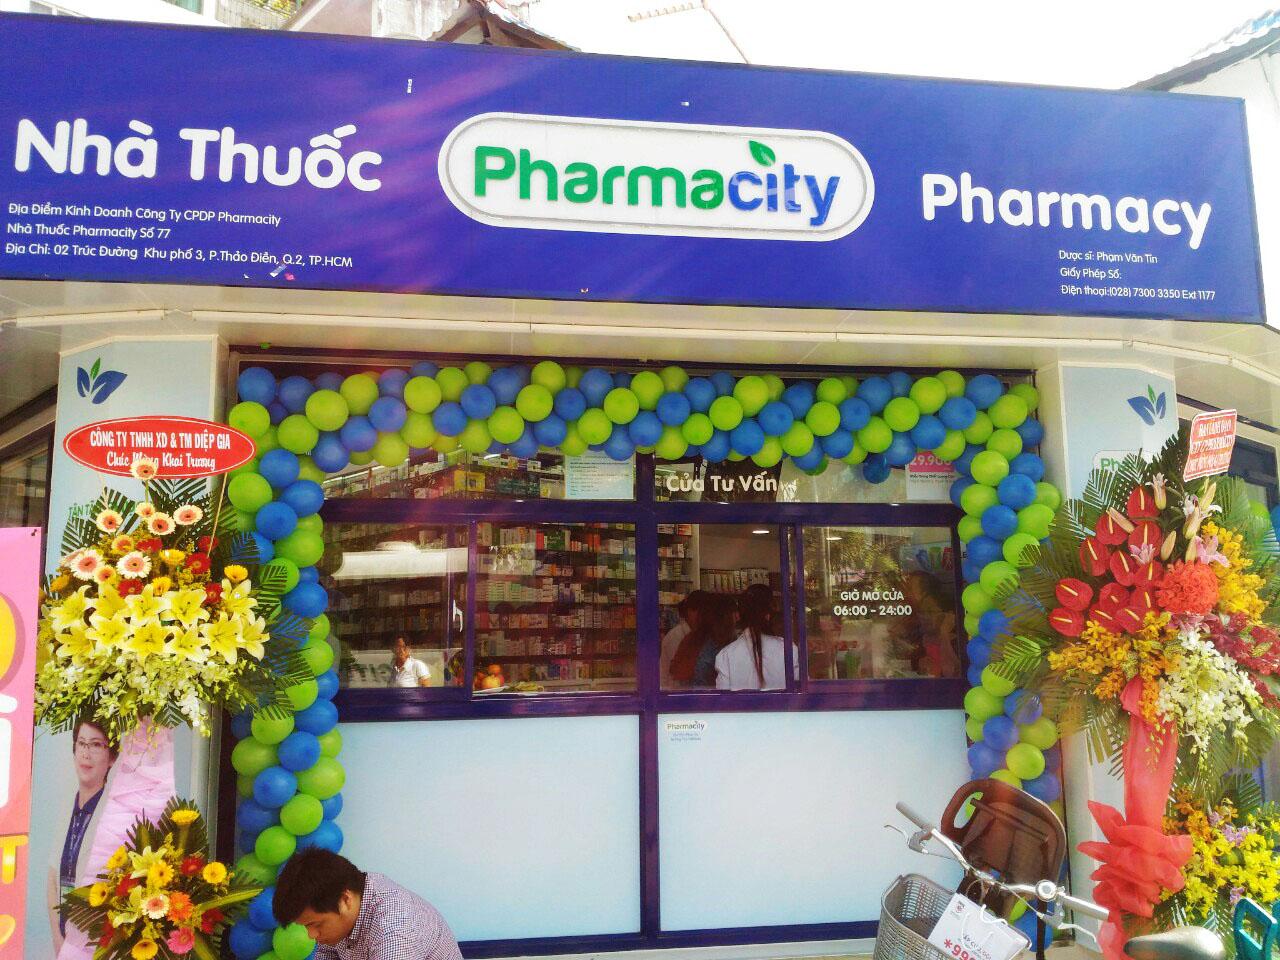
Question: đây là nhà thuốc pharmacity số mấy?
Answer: đây là nhà thuốc pharmacity số 77